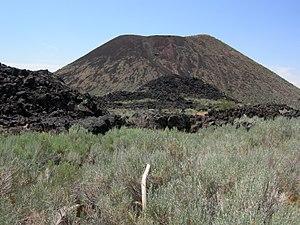
Veyo est une census-designated place située dans le comté de Washington, dans l’État de l’Utah, aux États-Unis. Selon le recensement de 2010, sa population s’élève à 483 habitants.